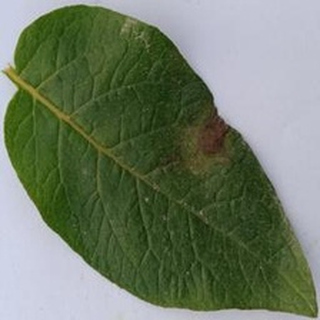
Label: potato_late_blight